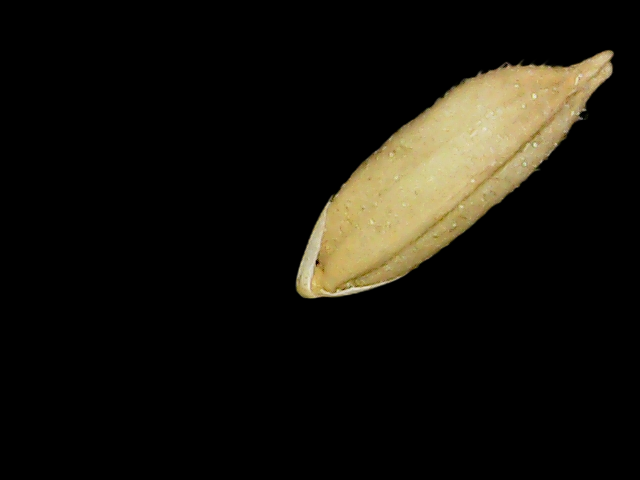
Rice variety: Binadhan12